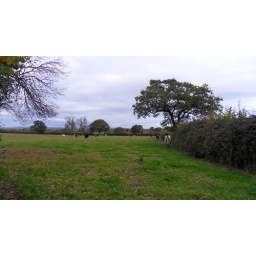
cattle in field